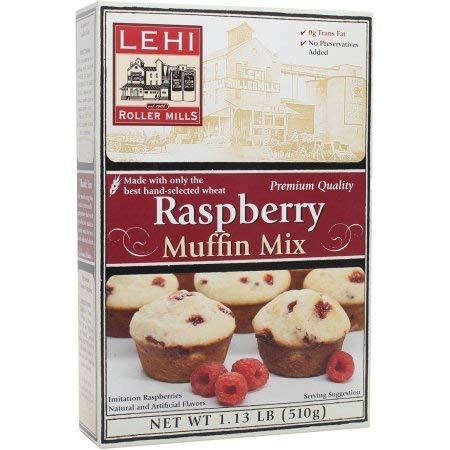
Item Name: Lehi Roller Mills Raspberry Muffin Mix (Pack of 20)
Value: 1.0
Unit: Count

Price: 125.66